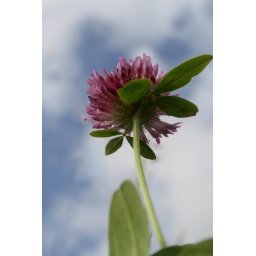
flower in the sky